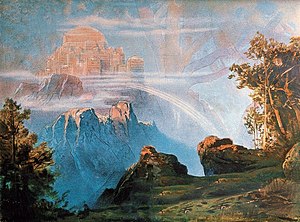
Valhal
"""Valhalla"" (1896) af Max Brückner."
Valhal er i nordisk mytologi Odins bolig i Asgård. Det er hjemsted for einherjerne, de vikinger, der dør ærefuldt i kamp, modsat dem, som led strådøden i sengehalmen, og endte i Hel.